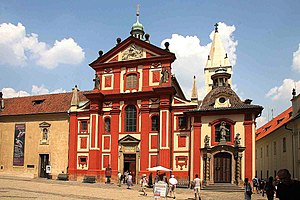
Prag / Kultur / Arkitektur
Sankt Georgskirken, oprindelig bygget i romansk stil, men senere renoveret i barok
"""Praha"" omdirigeres hertil. For andre betydninger af Praha, se Praha.